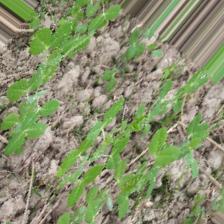
Label: Normal